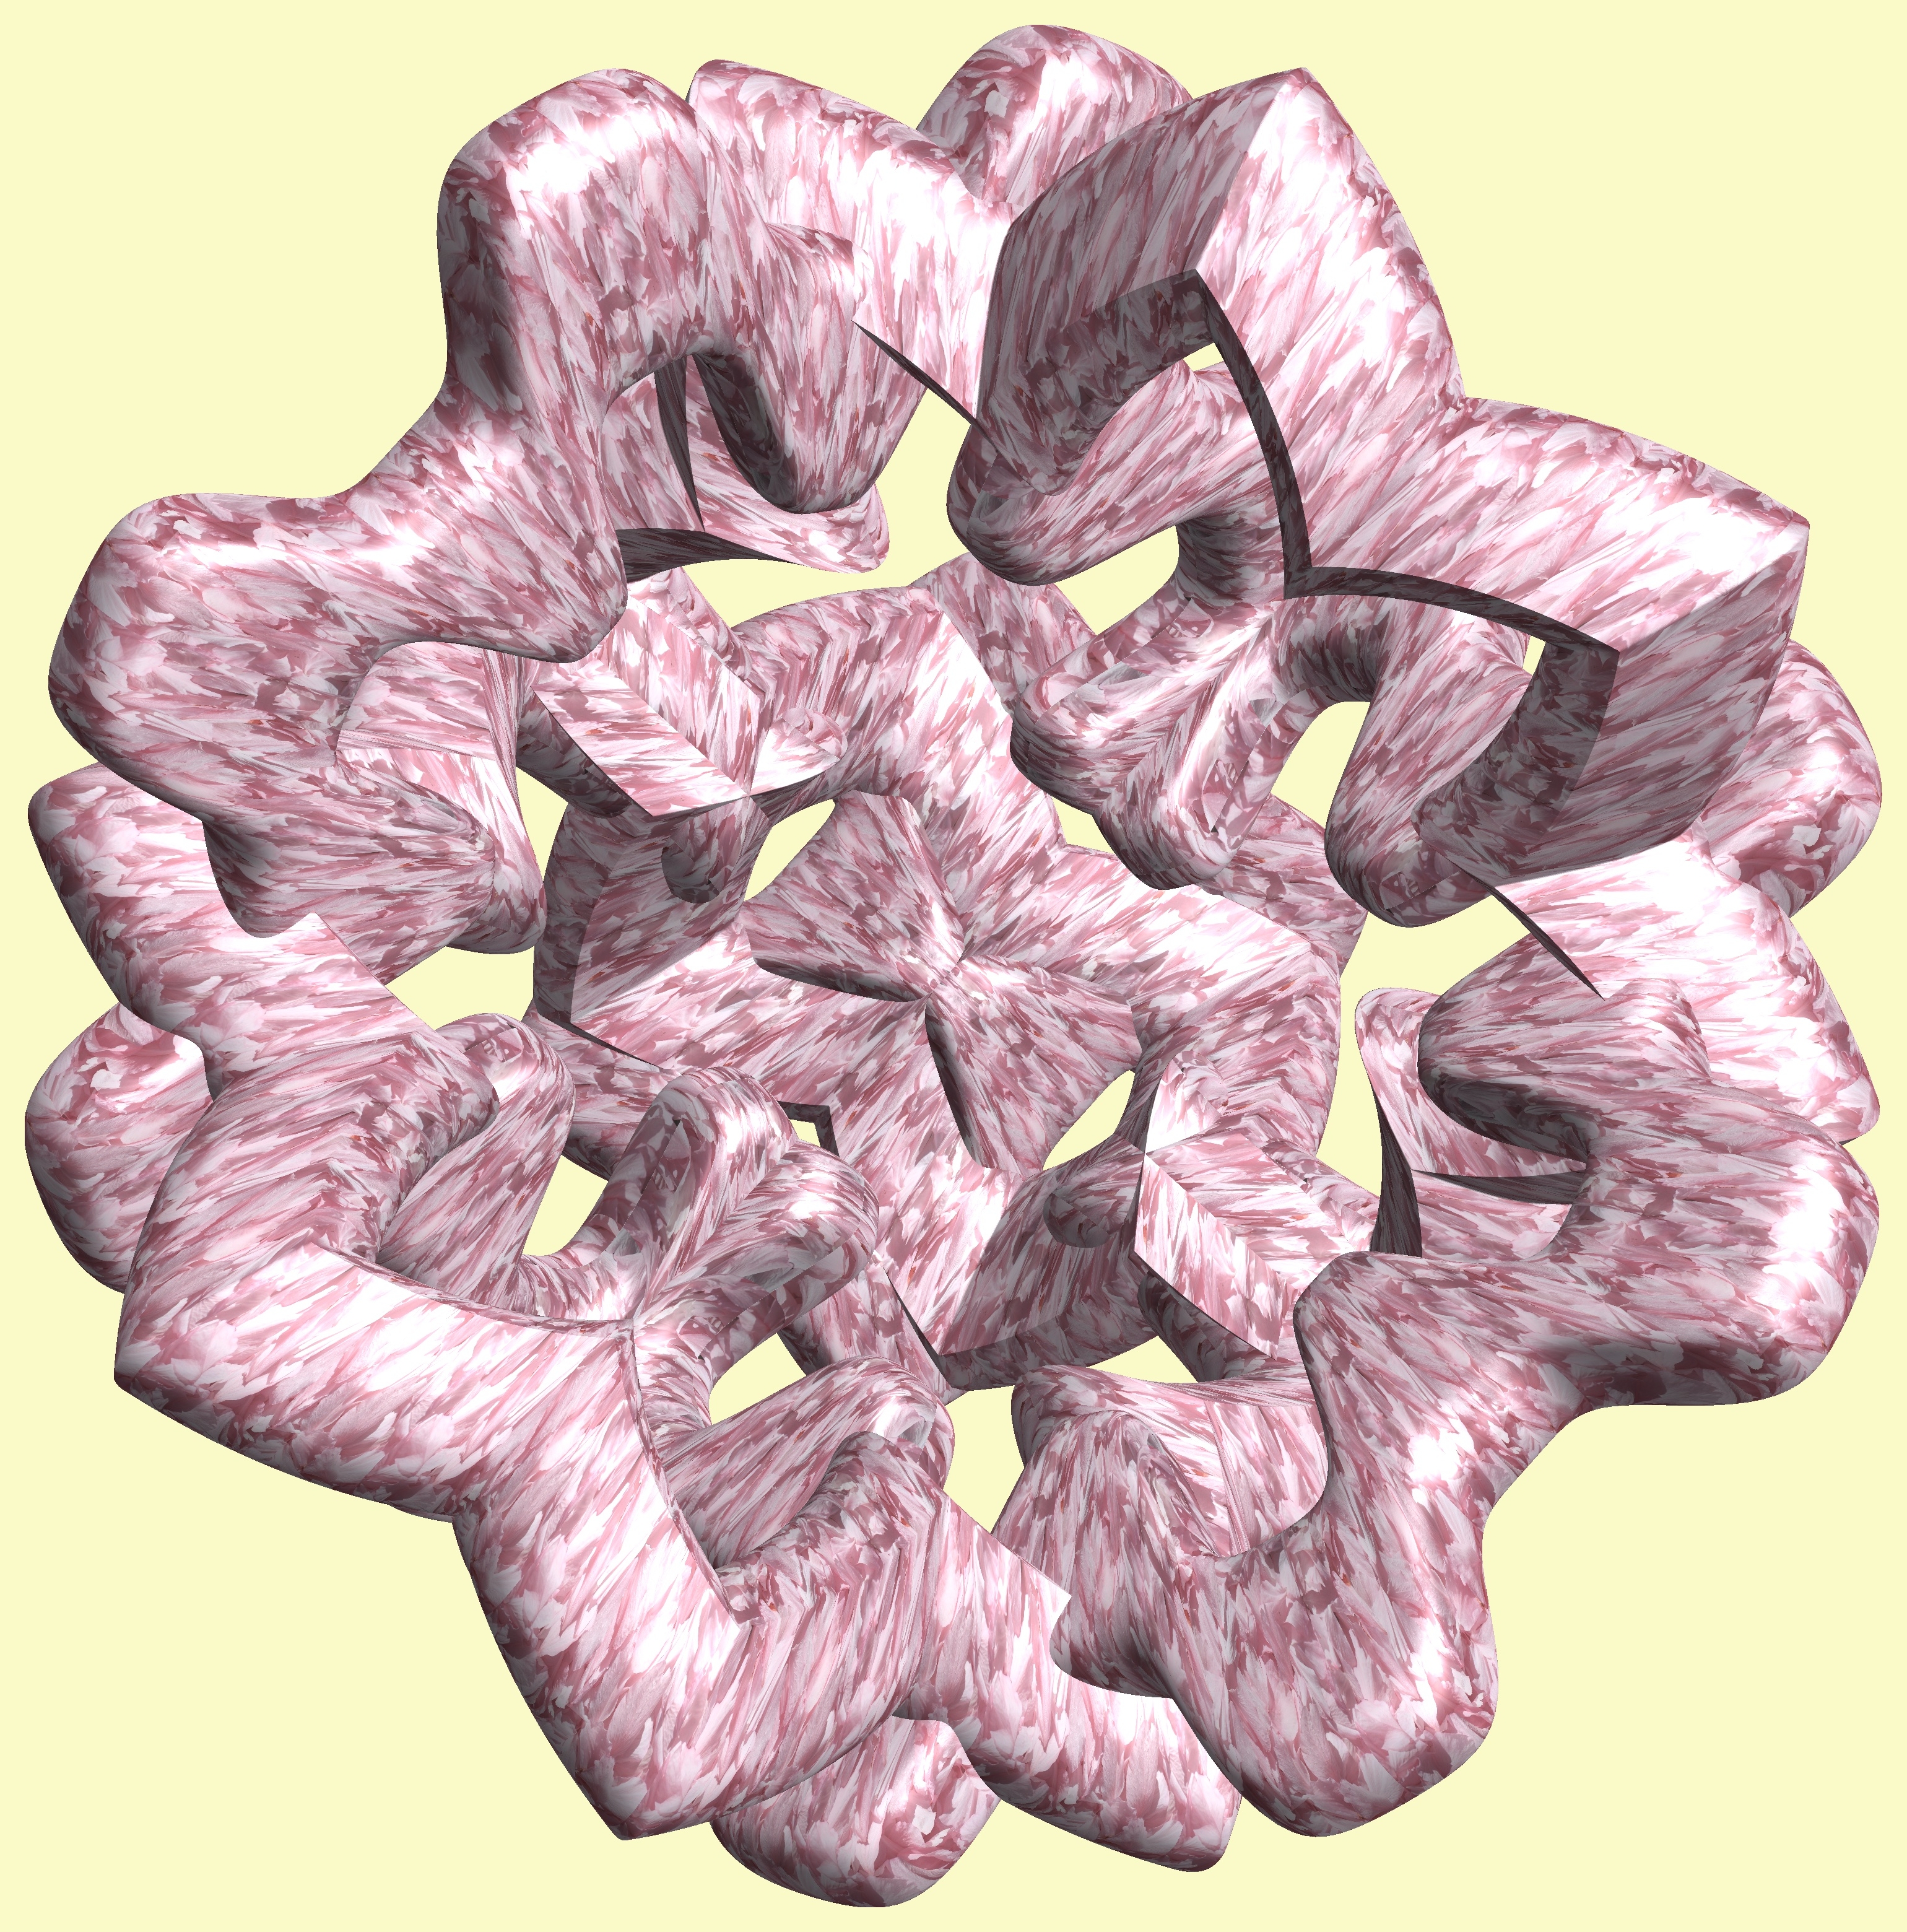
structure, plant, texture, leaf, flower, petal, pattern, food, produce, human body, figure, design, symmetry, 3d, graphic, organ, torus, mathematica, cg, parametricplot3d, code, program, algorithm, abstruct, mapping, flowering plant, land plant